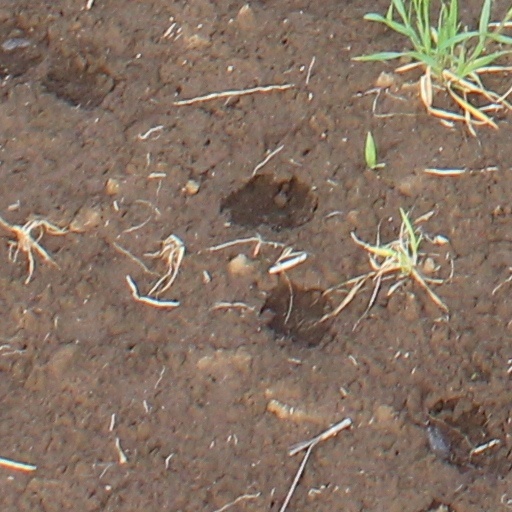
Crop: wheat